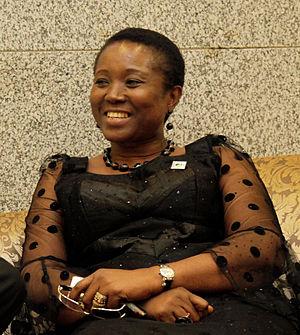
Viola Adaku Onwuliri, née le 18 juin 1956 à Lagos au Nigeria, est professeur en biochimie. Elle a également été ministre des Affaires étrangères puis ministre d’État pour l'Éducation. Elle fait ses études à l'université de Nsukkawhere puis celle de Nsukka au Nigeria. Elle achève ensuite son cursus à l'université Howard de Washington et l'école de santé publique d'Harvard à Boston.